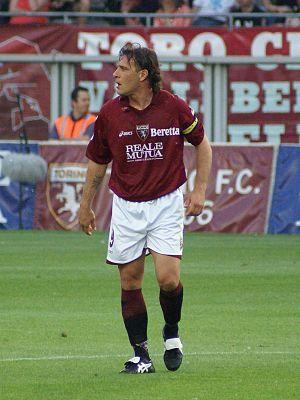
Roberto Muzzi est un footballeur italien qui jouait au poste d'attaquant et devenu entraîneur de football depuis août 2009.